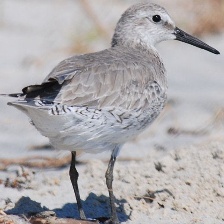
Species: RED KNOT
Scientific name: CALIDRIS CANUTUS
ImageNet parent category: red-backed_sandpiper